Budock Water

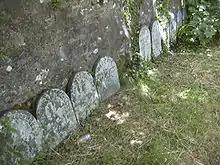
Quaker gravestones at Budock

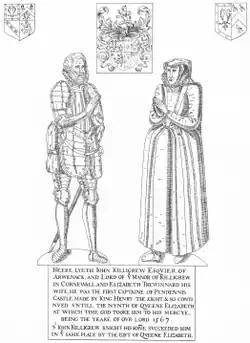
Monumental brass of John III Killigrew (d.1567) of Arwenack, Falmouth, first Governor of Pendennis Castle. St Budock's Church

Budock Water (meaning "church hillspur") is a village and former manor in the civil parish of Budock, Cornwall, England, United Kingdom. The village is situated west of Falmouth.